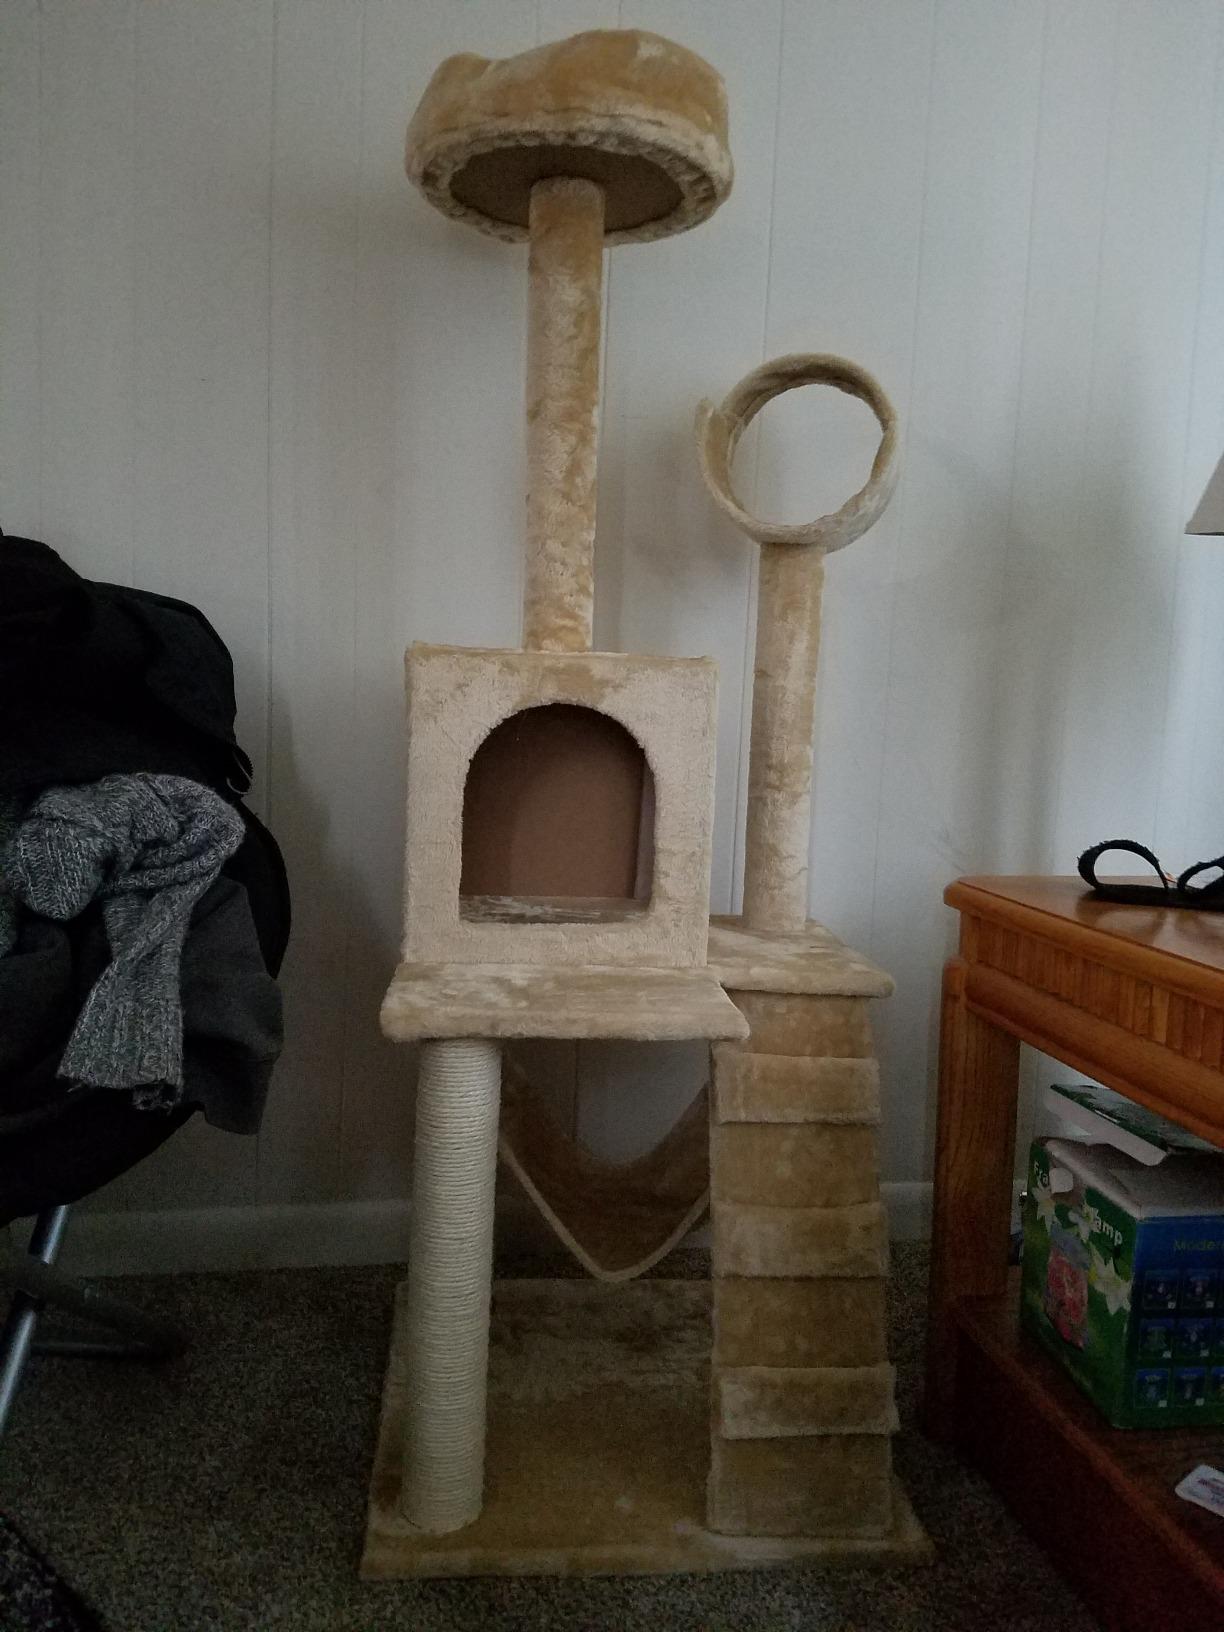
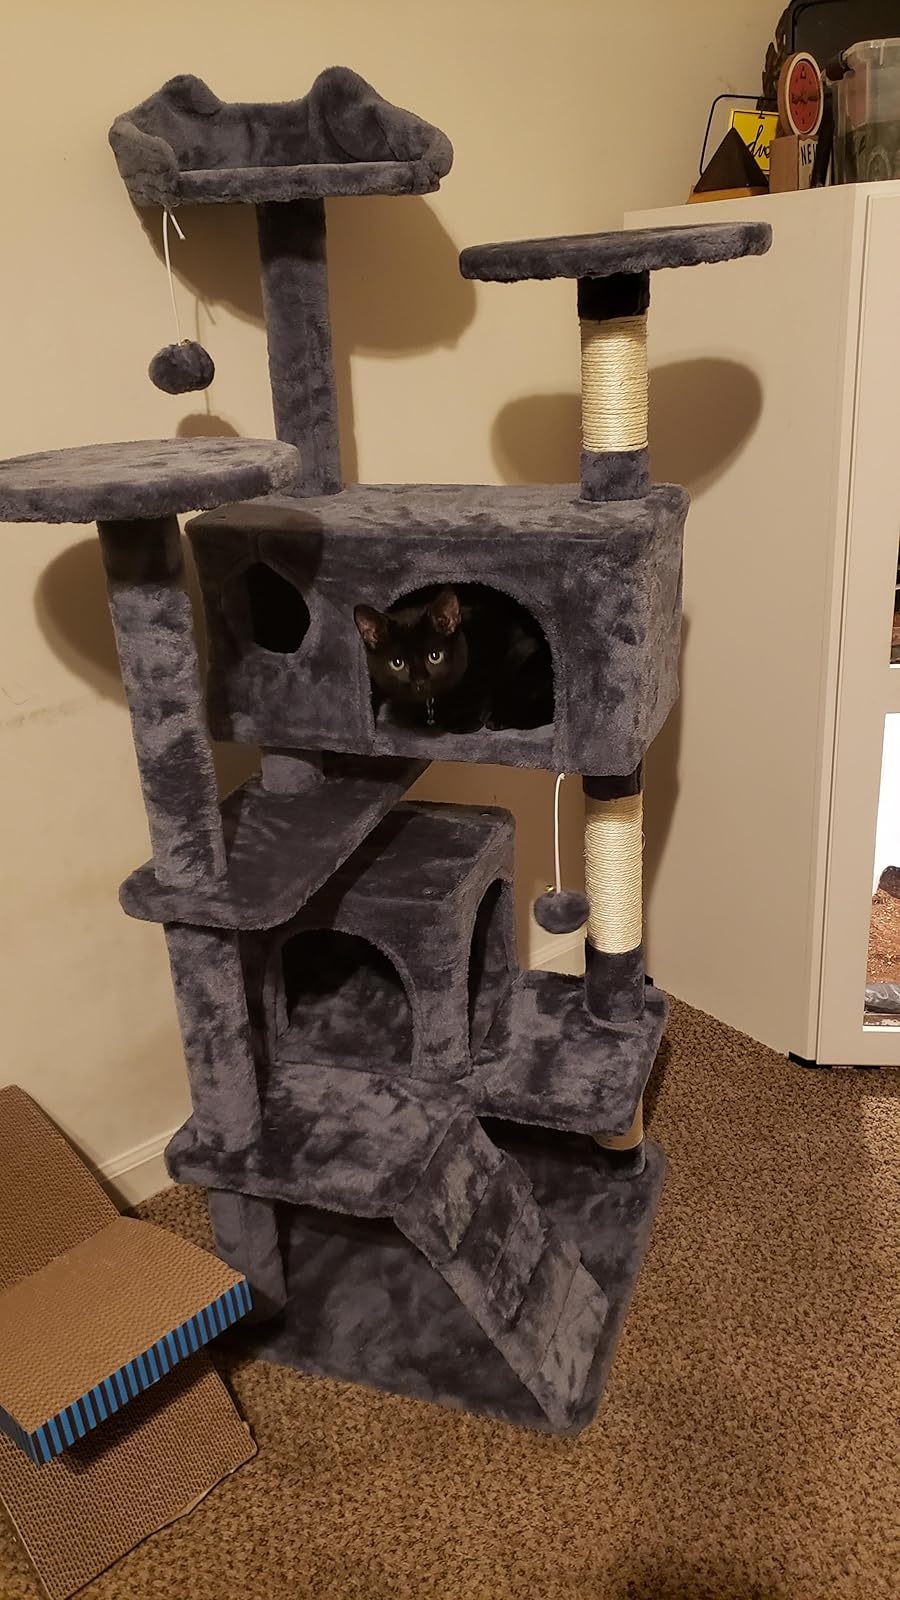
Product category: items_cat tree
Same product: no